Raúl (footballer)

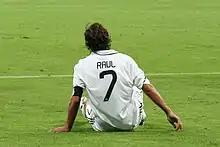
Raúl wore the number 7 shirt for Real Madrid between 1996 and 2010.

With Real Madrid, he won several honours at the club, including further La Liga titles in 1996–97 (scoring 21 La Liga goals), 2000–01 (scoring 24 La Liga goals), and 2002–03 (scoring 16 La Liga goals in a campaign truncated by a bout of appendicitis for which Raúl was hospitalised). During the period from 1998 to 2002, Raúl and Real Madrid also won three UEFA Champions League trophies in 1998, 2000, and 2002. For most of this time, Raúl struck up a prolific scoring partnership with Fernando Morientes and later Ronaldo. During a La Liga game against fierce rivals Barcelona at the Nou Camp in October 1999, Raúl silenced the hostile home crowd of almost 100,000 fans when he scored and then memorably celebrated his goal by putting a finger to his lips as though to tell them to be quiet. Raúl took over the captaincy of Real Madrid when Fernando Hierro was transferred in 2003, a responsibility he held until leaving the club in 2010. Despite appearing in two finals, in 2002 (in which he scored) and 2004, Raúl never lifted the Copa del Rey.